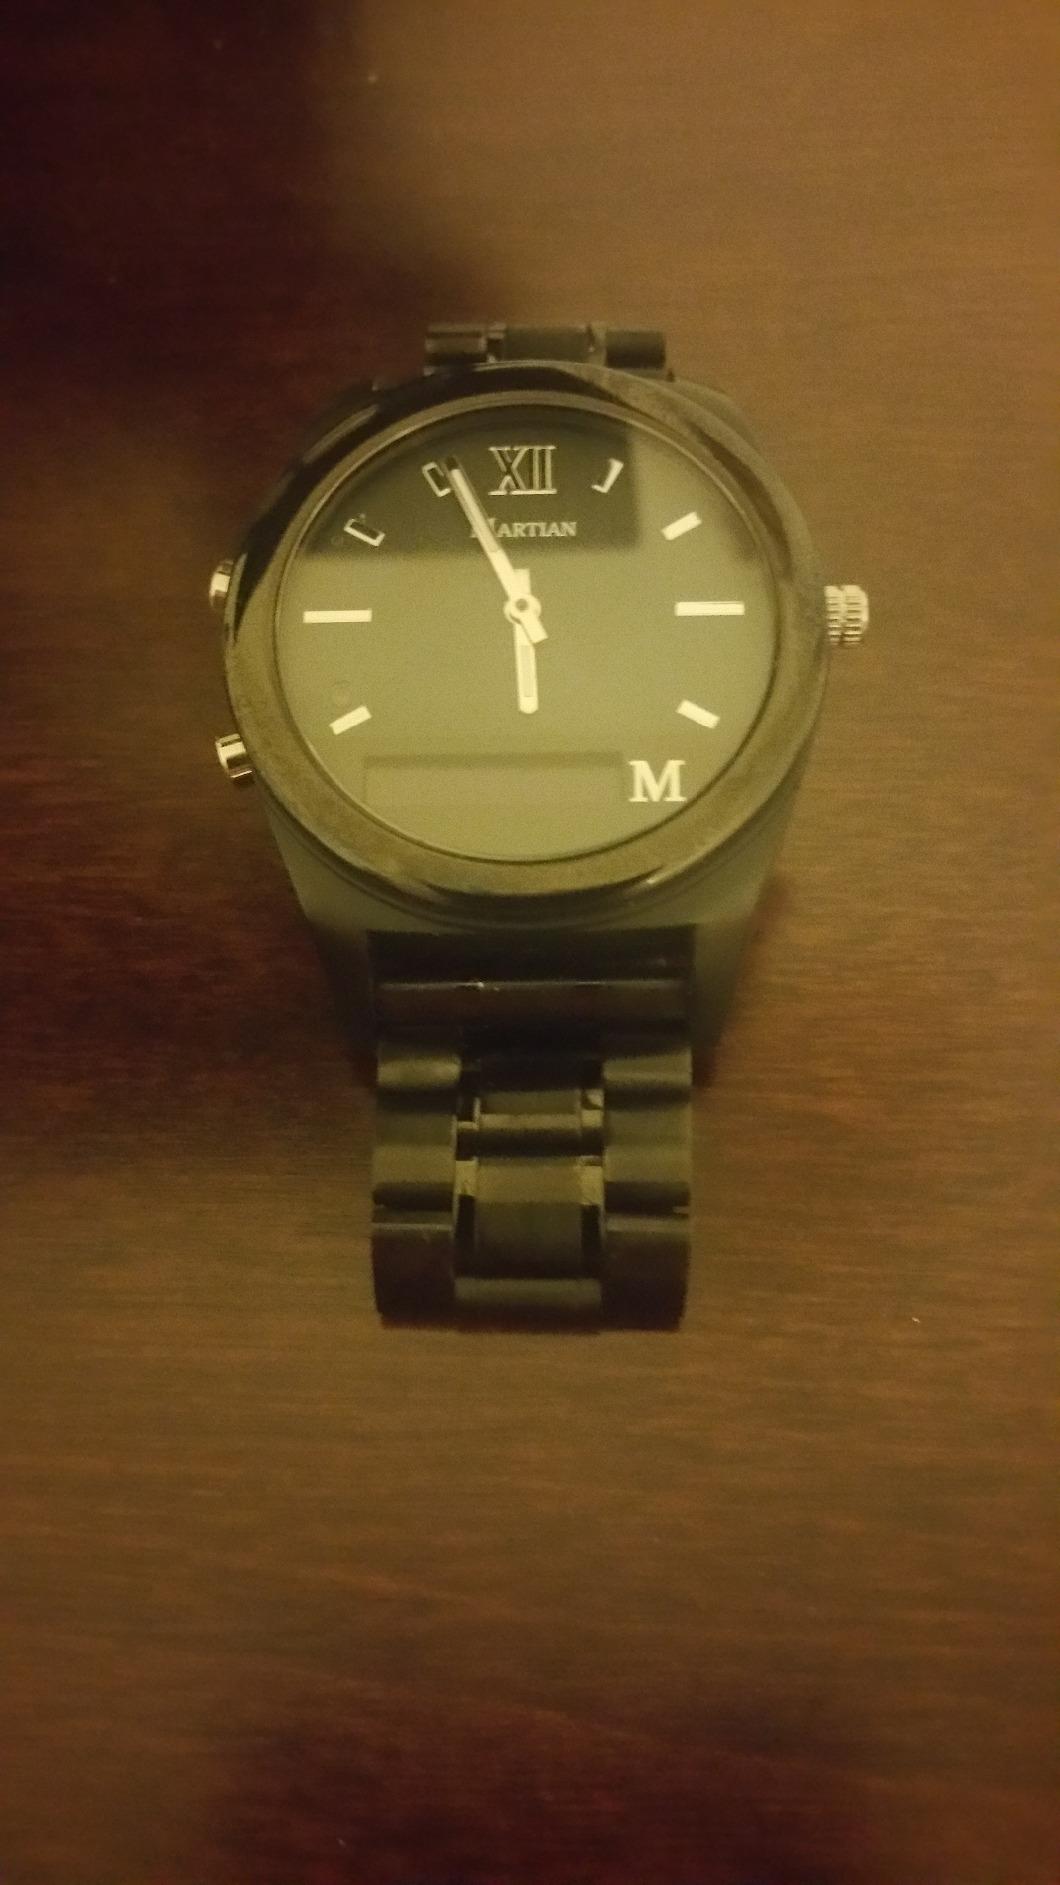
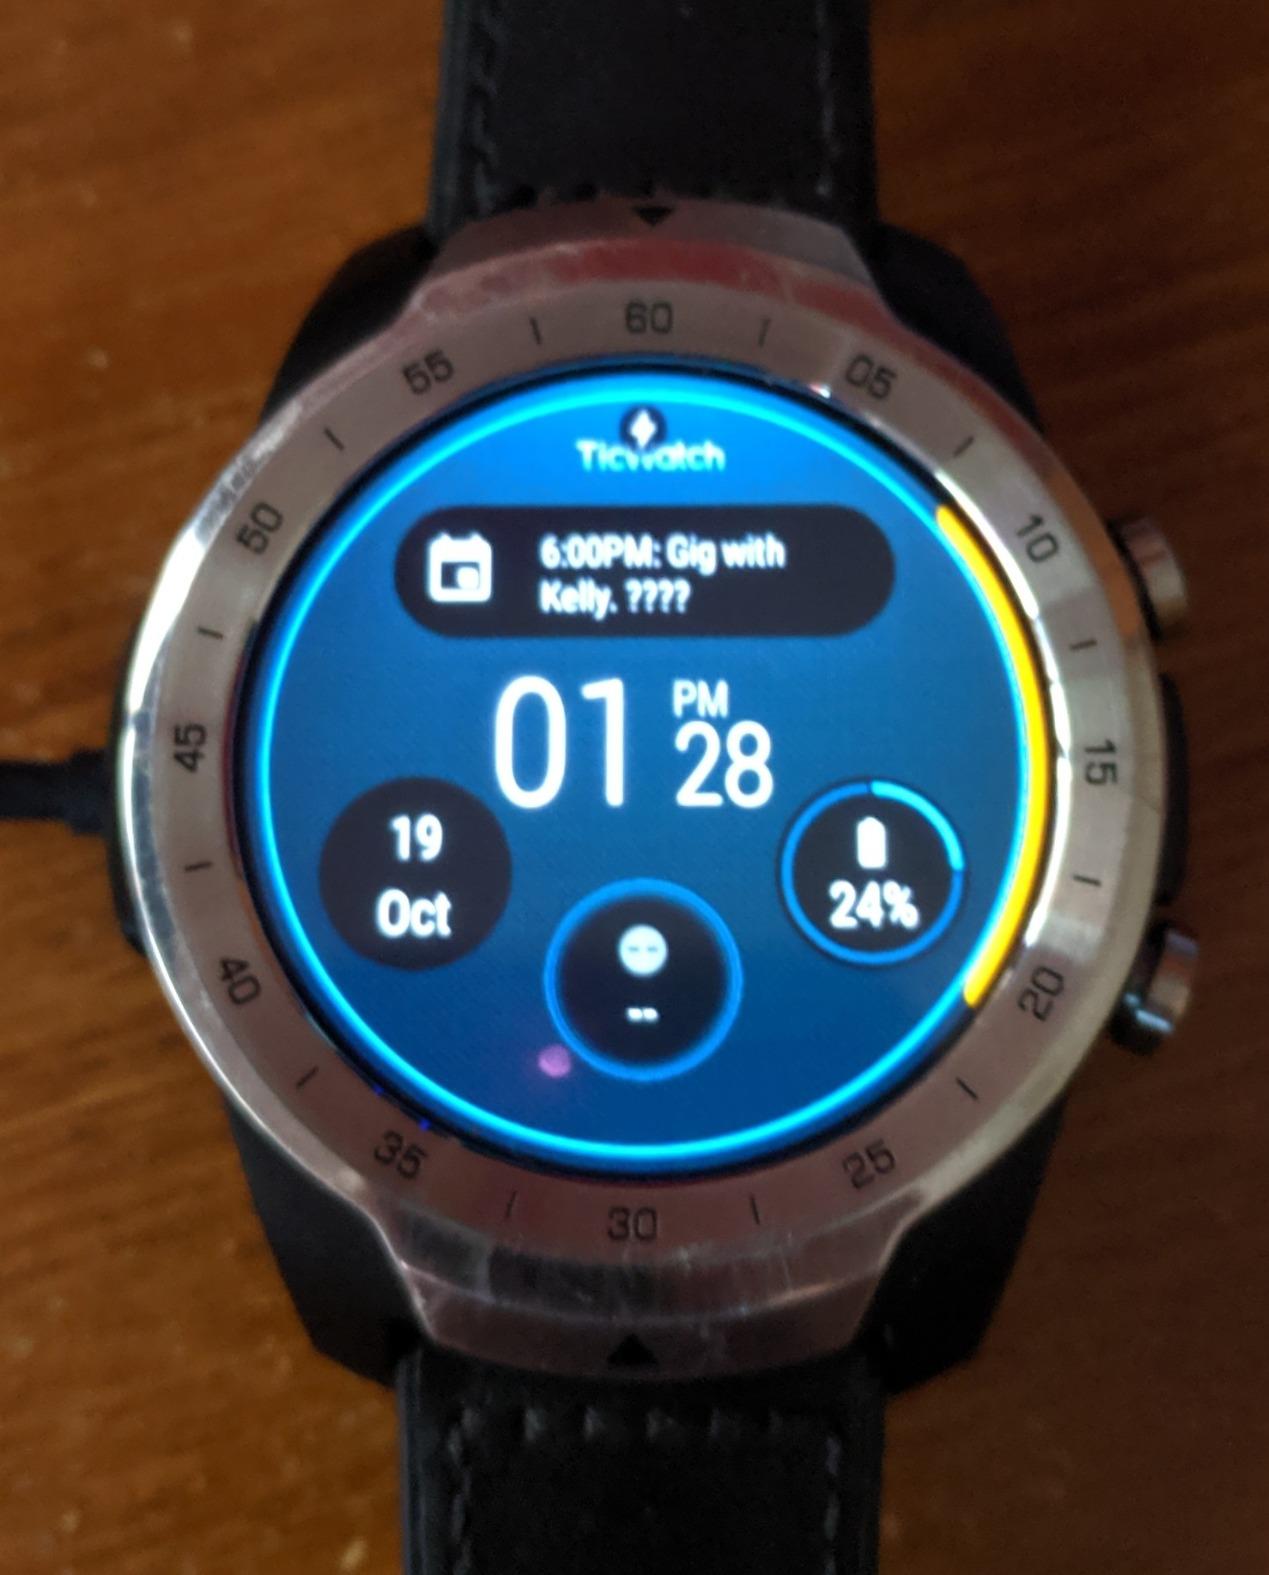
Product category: smartwatch
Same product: no